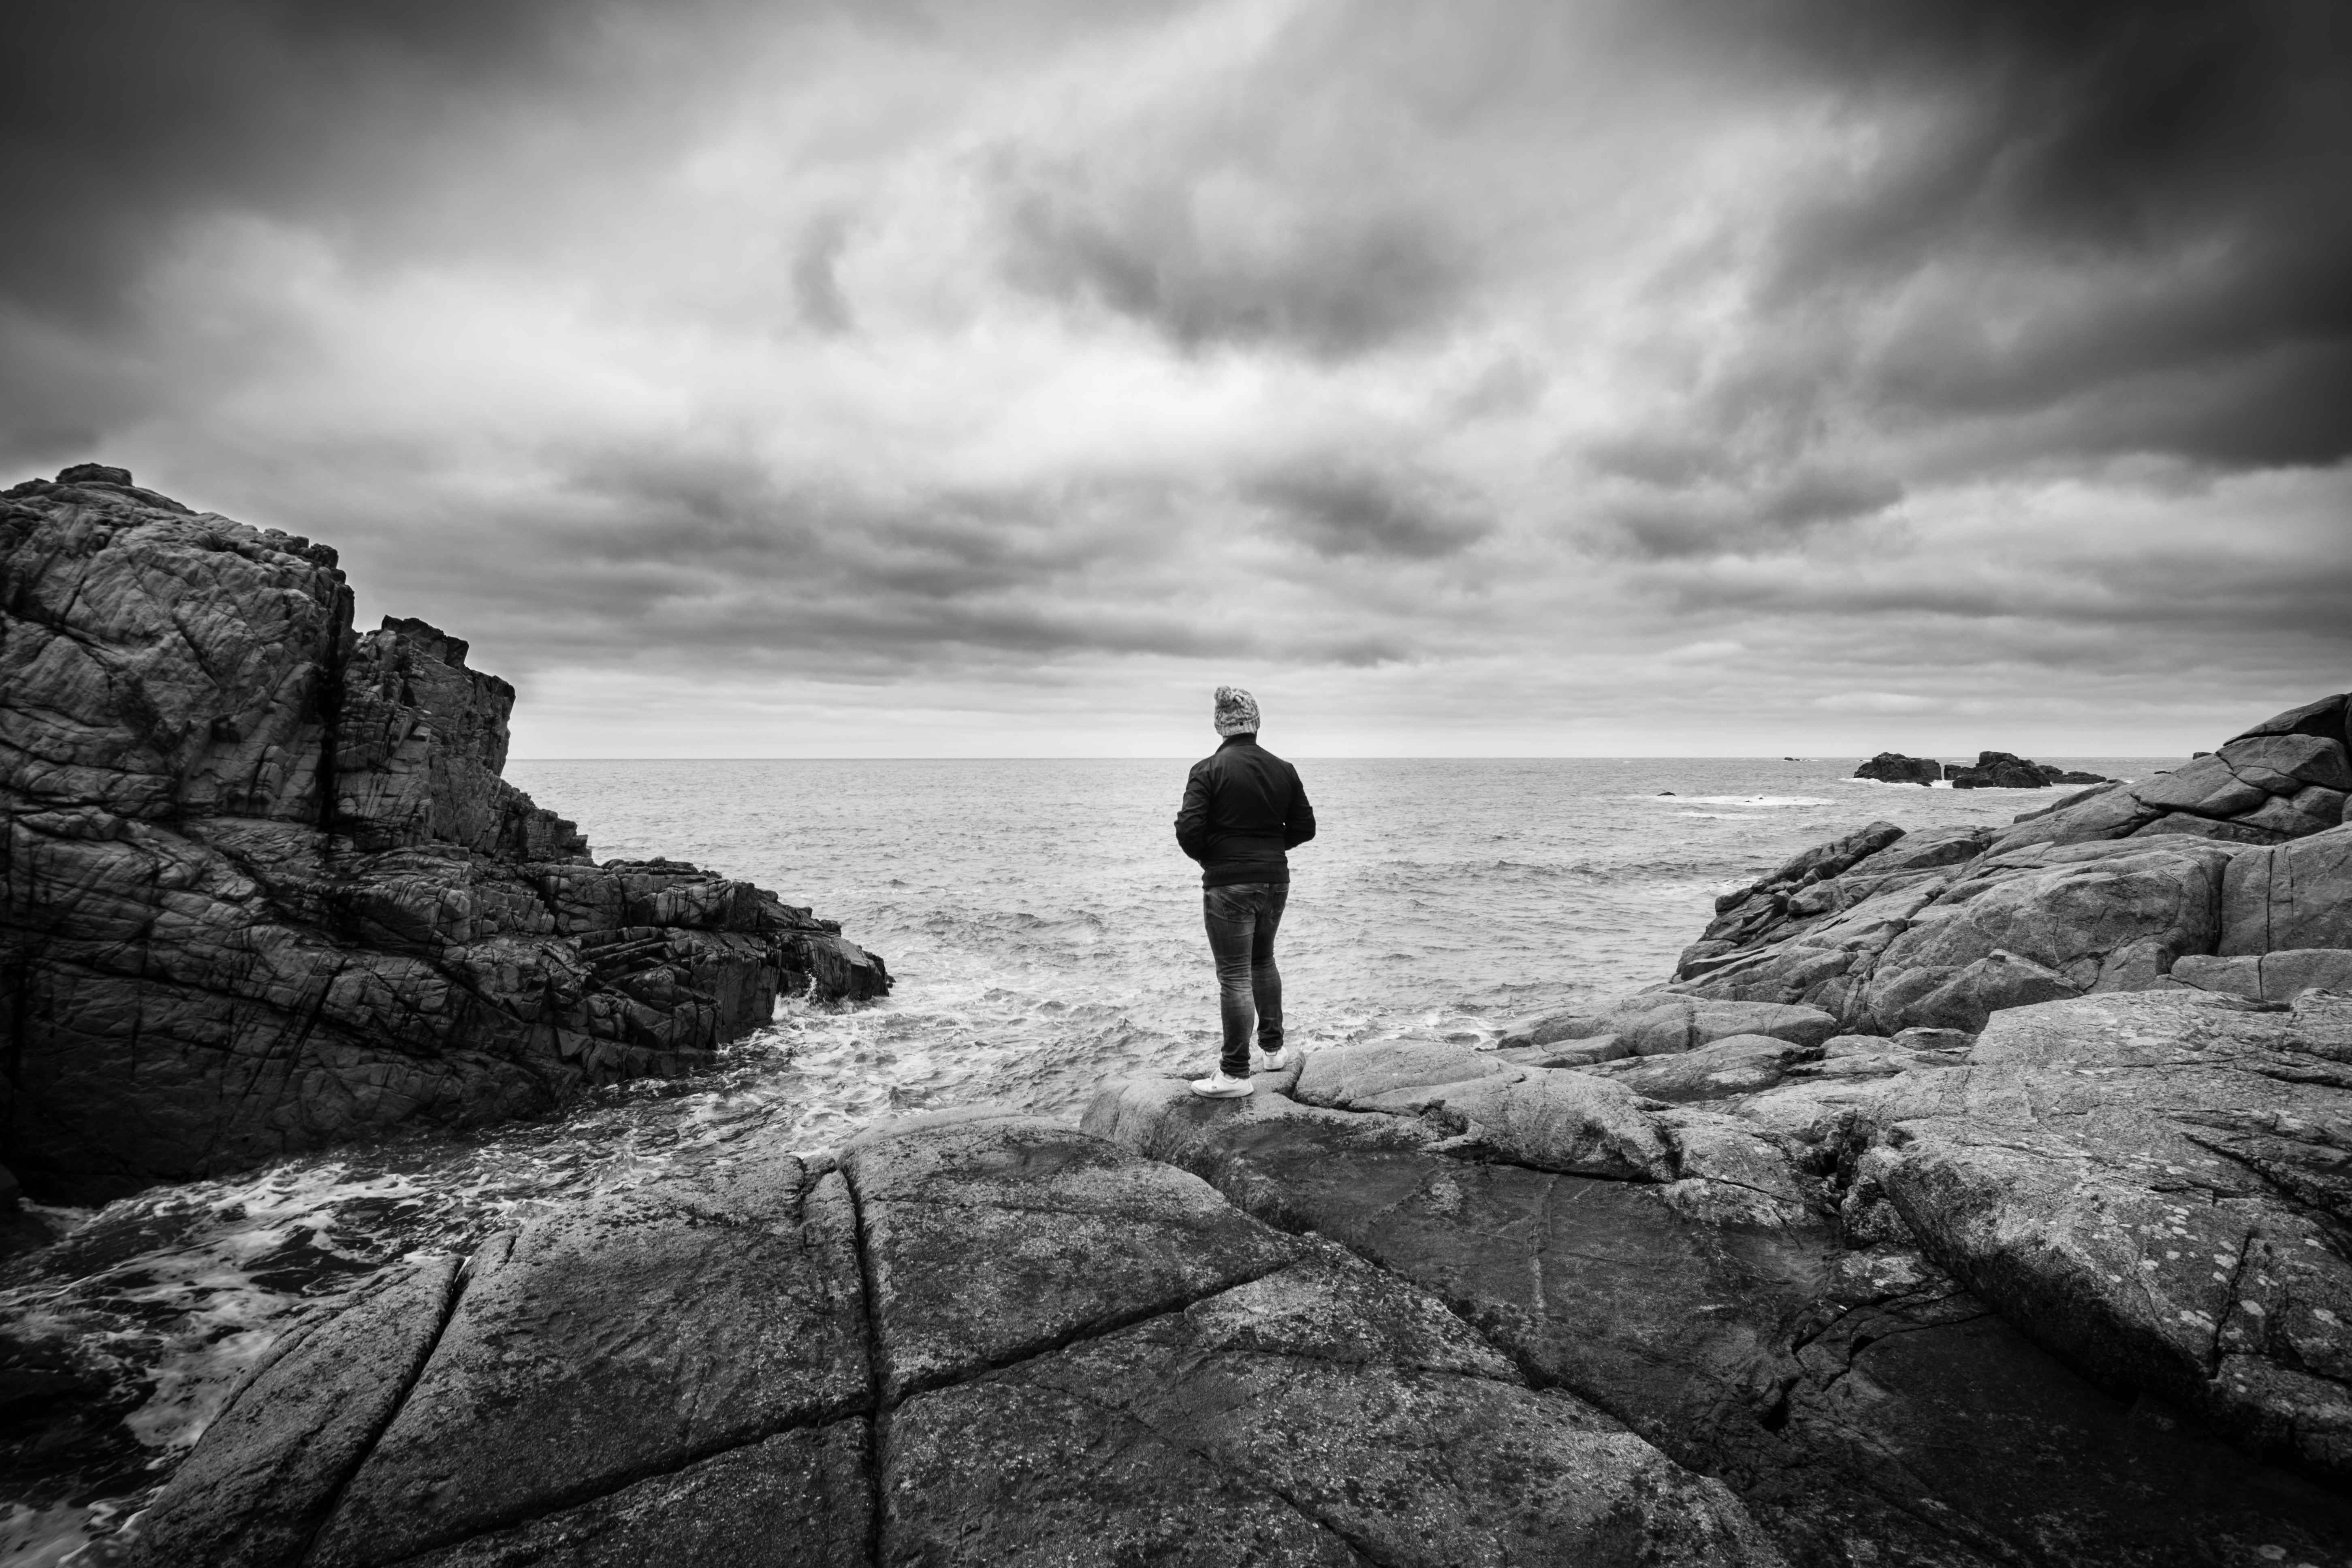
man, landscape, sea, coast, water, nature, outdoor, rock, ocean, horizon, mountain, cloud, black and white, sky, white, shore, wave, adventure, alone, stone, travel, cliff, seaside, france, europe, rose, young, relax, solo, natural, holiday, bay, black, monochrome, tourism, terrain, clouds, relaxation, britain, granite, sentier, imagination, destination, brittany, nature landscape, monochrome photography, wideview, douaniers, ploumanac h, perros guirec